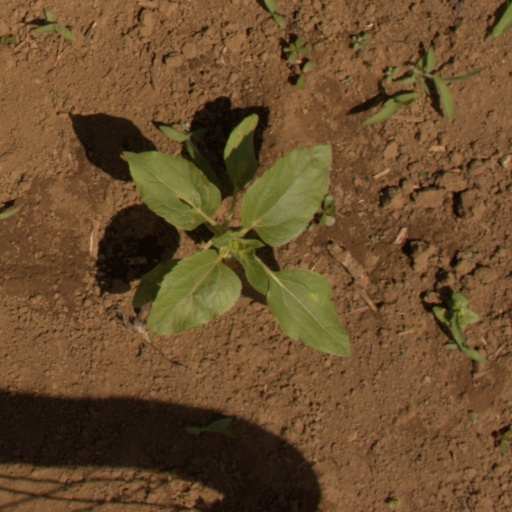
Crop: Jerusalem artichoke